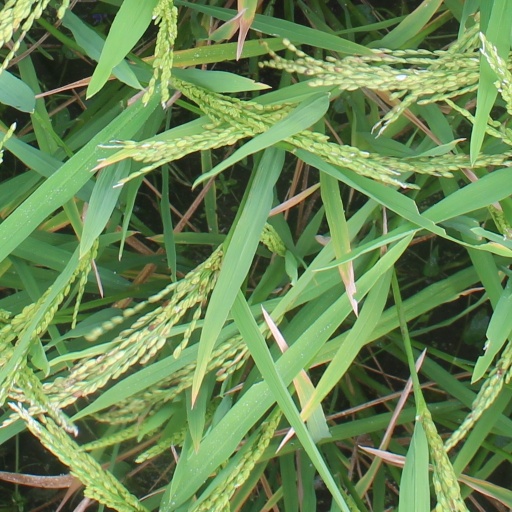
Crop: rice